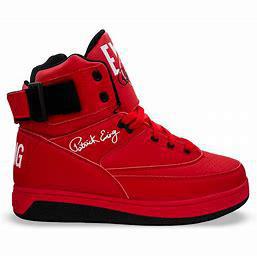
Brand: Ewing
Model: 33 Hi